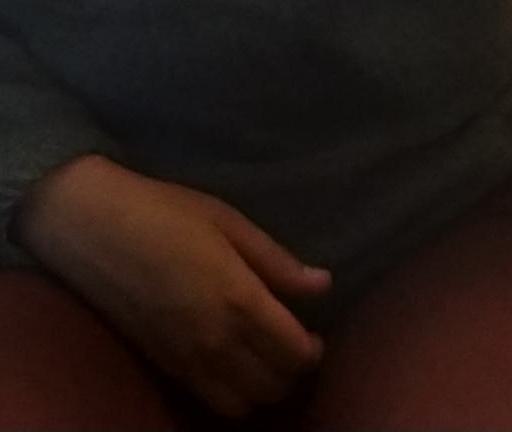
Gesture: no_gesture